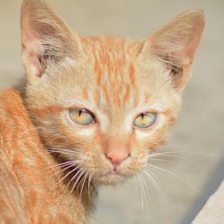
Label: animals